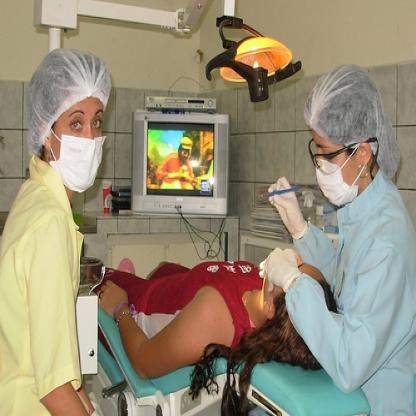
Scene: Indoor